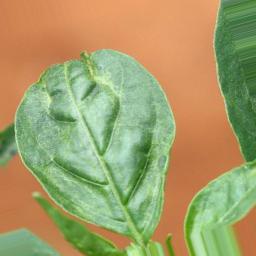
Label: mites_and_trips